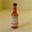
Label: bottle